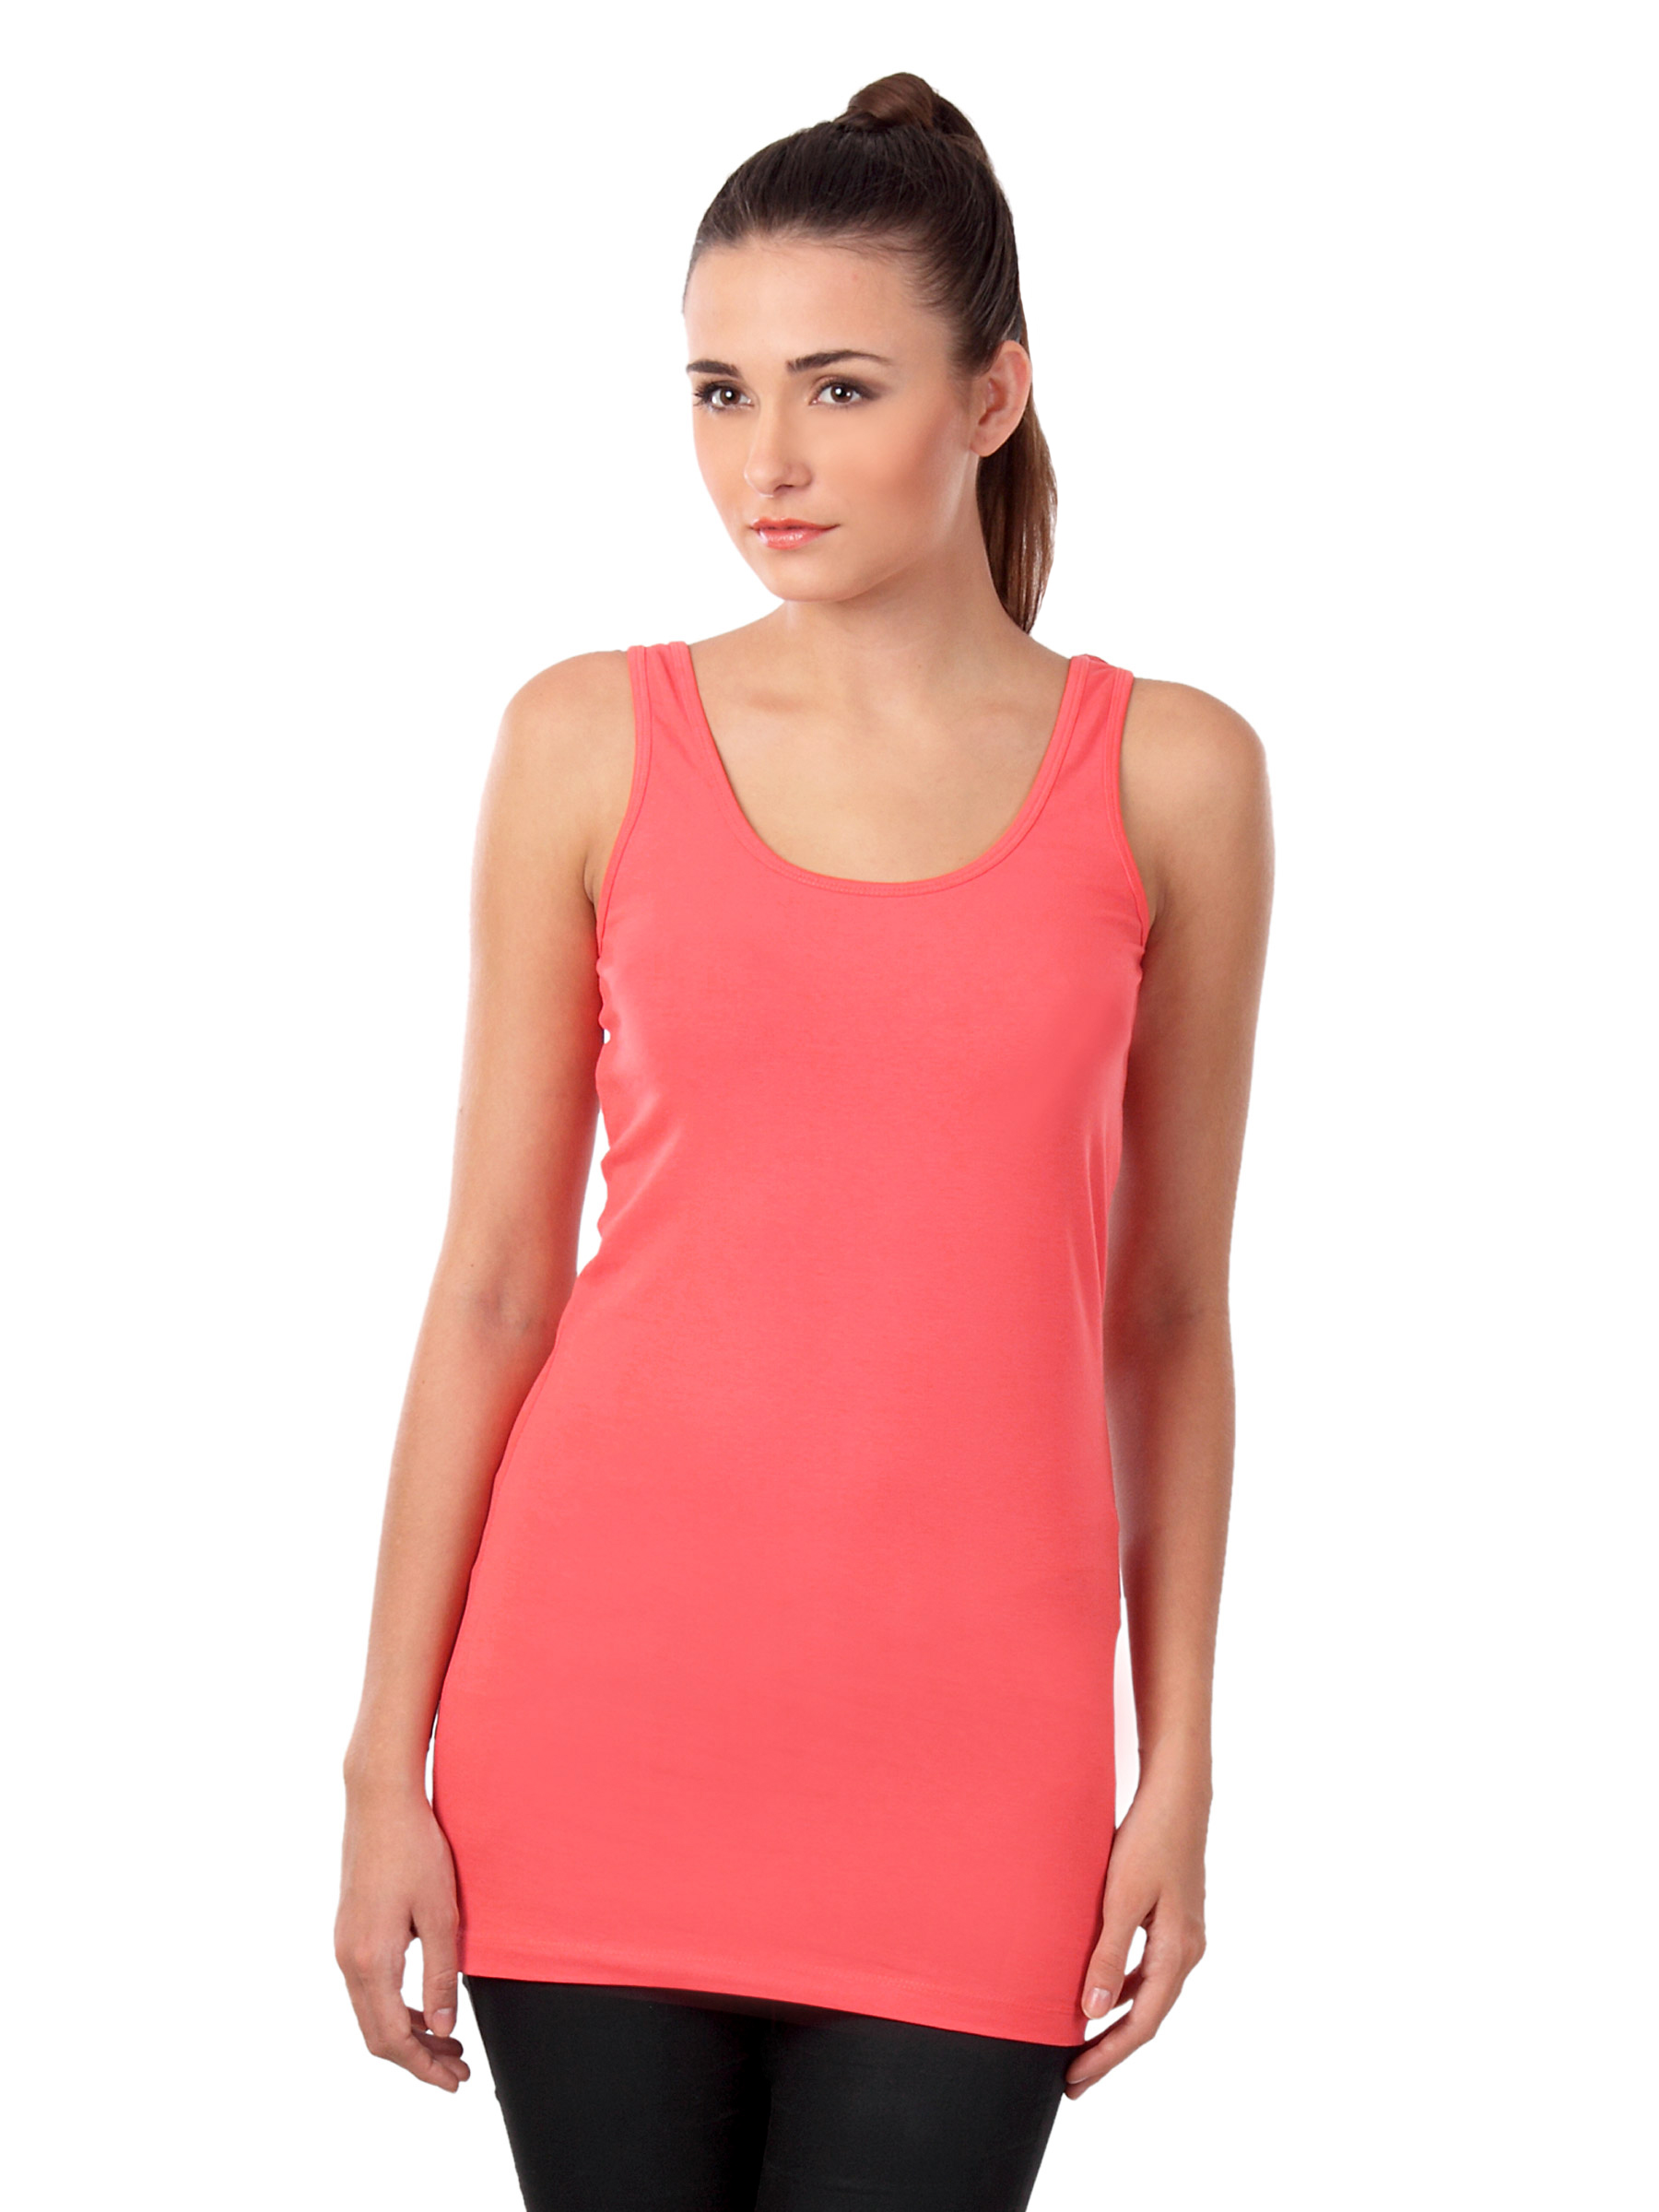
Vero Moda Women Orange Top
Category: Apparel / Topwear / Tops
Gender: Women
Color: Orange
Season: Summer 2012
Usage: Casual